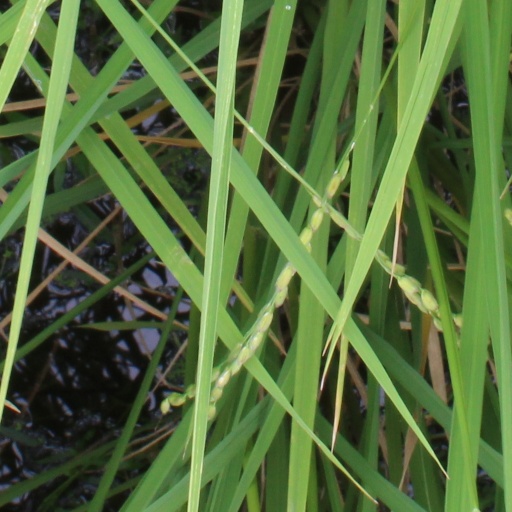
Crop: rice